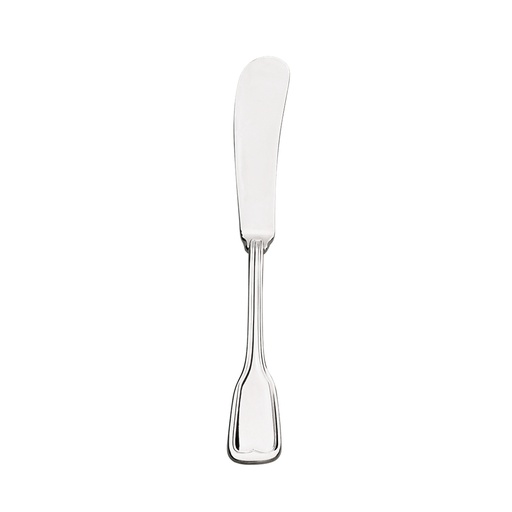
502222 Browne LAFAYETTE Butter Spreader Bent 7 Inch 17.8 Centimeters | Denson CFE
LAFAYETTE Butter Spreader Bent 7"/17.8cm
Brand: Browne Canada Foodservice
Category: Home & Garden > Kitchen & Dining > Tableware > Flatware